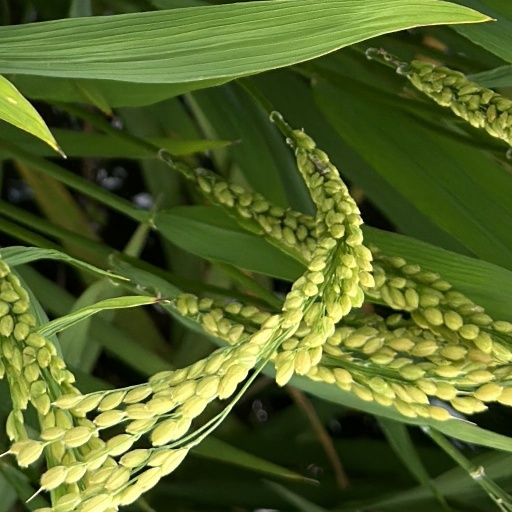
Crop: rice